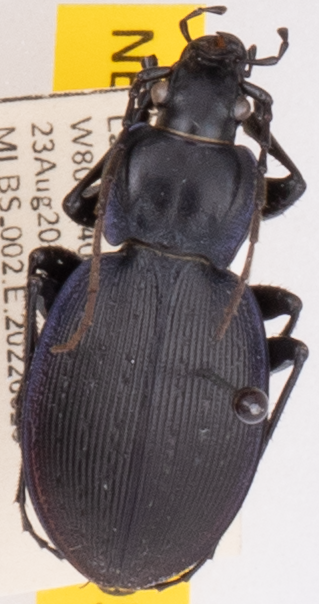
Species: Carabus goryi
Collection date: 2022-08-23
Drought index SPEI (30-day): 1.13
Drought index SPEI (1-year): -0.46
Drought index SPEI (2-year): -0.39